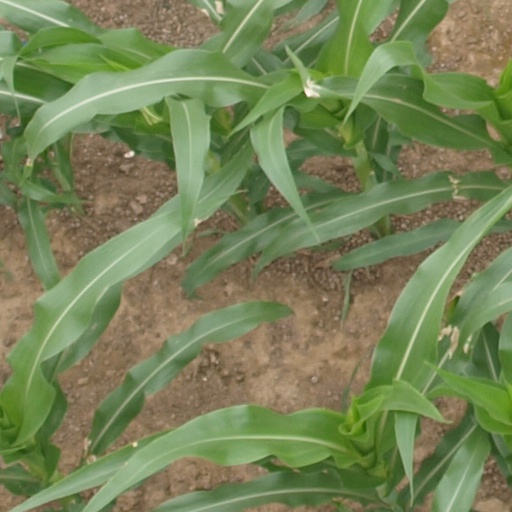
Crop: maize; corn